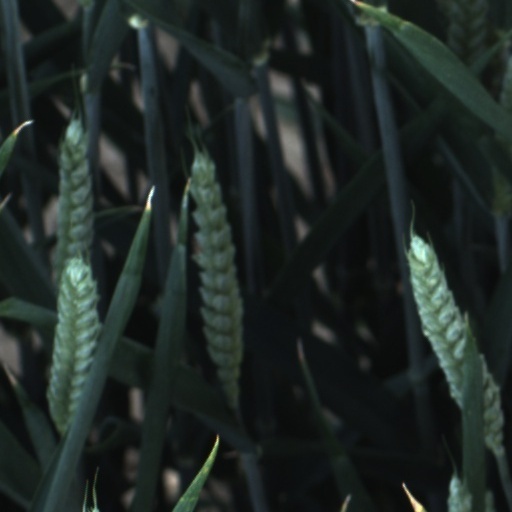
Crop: wheat